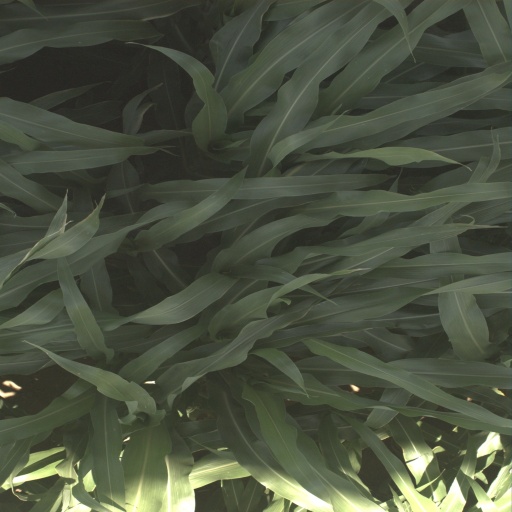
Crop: sorghum